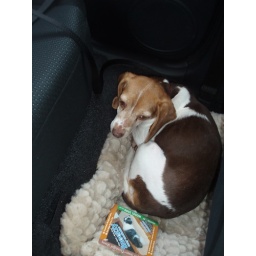
Sadie curled on her new bed in the back seat